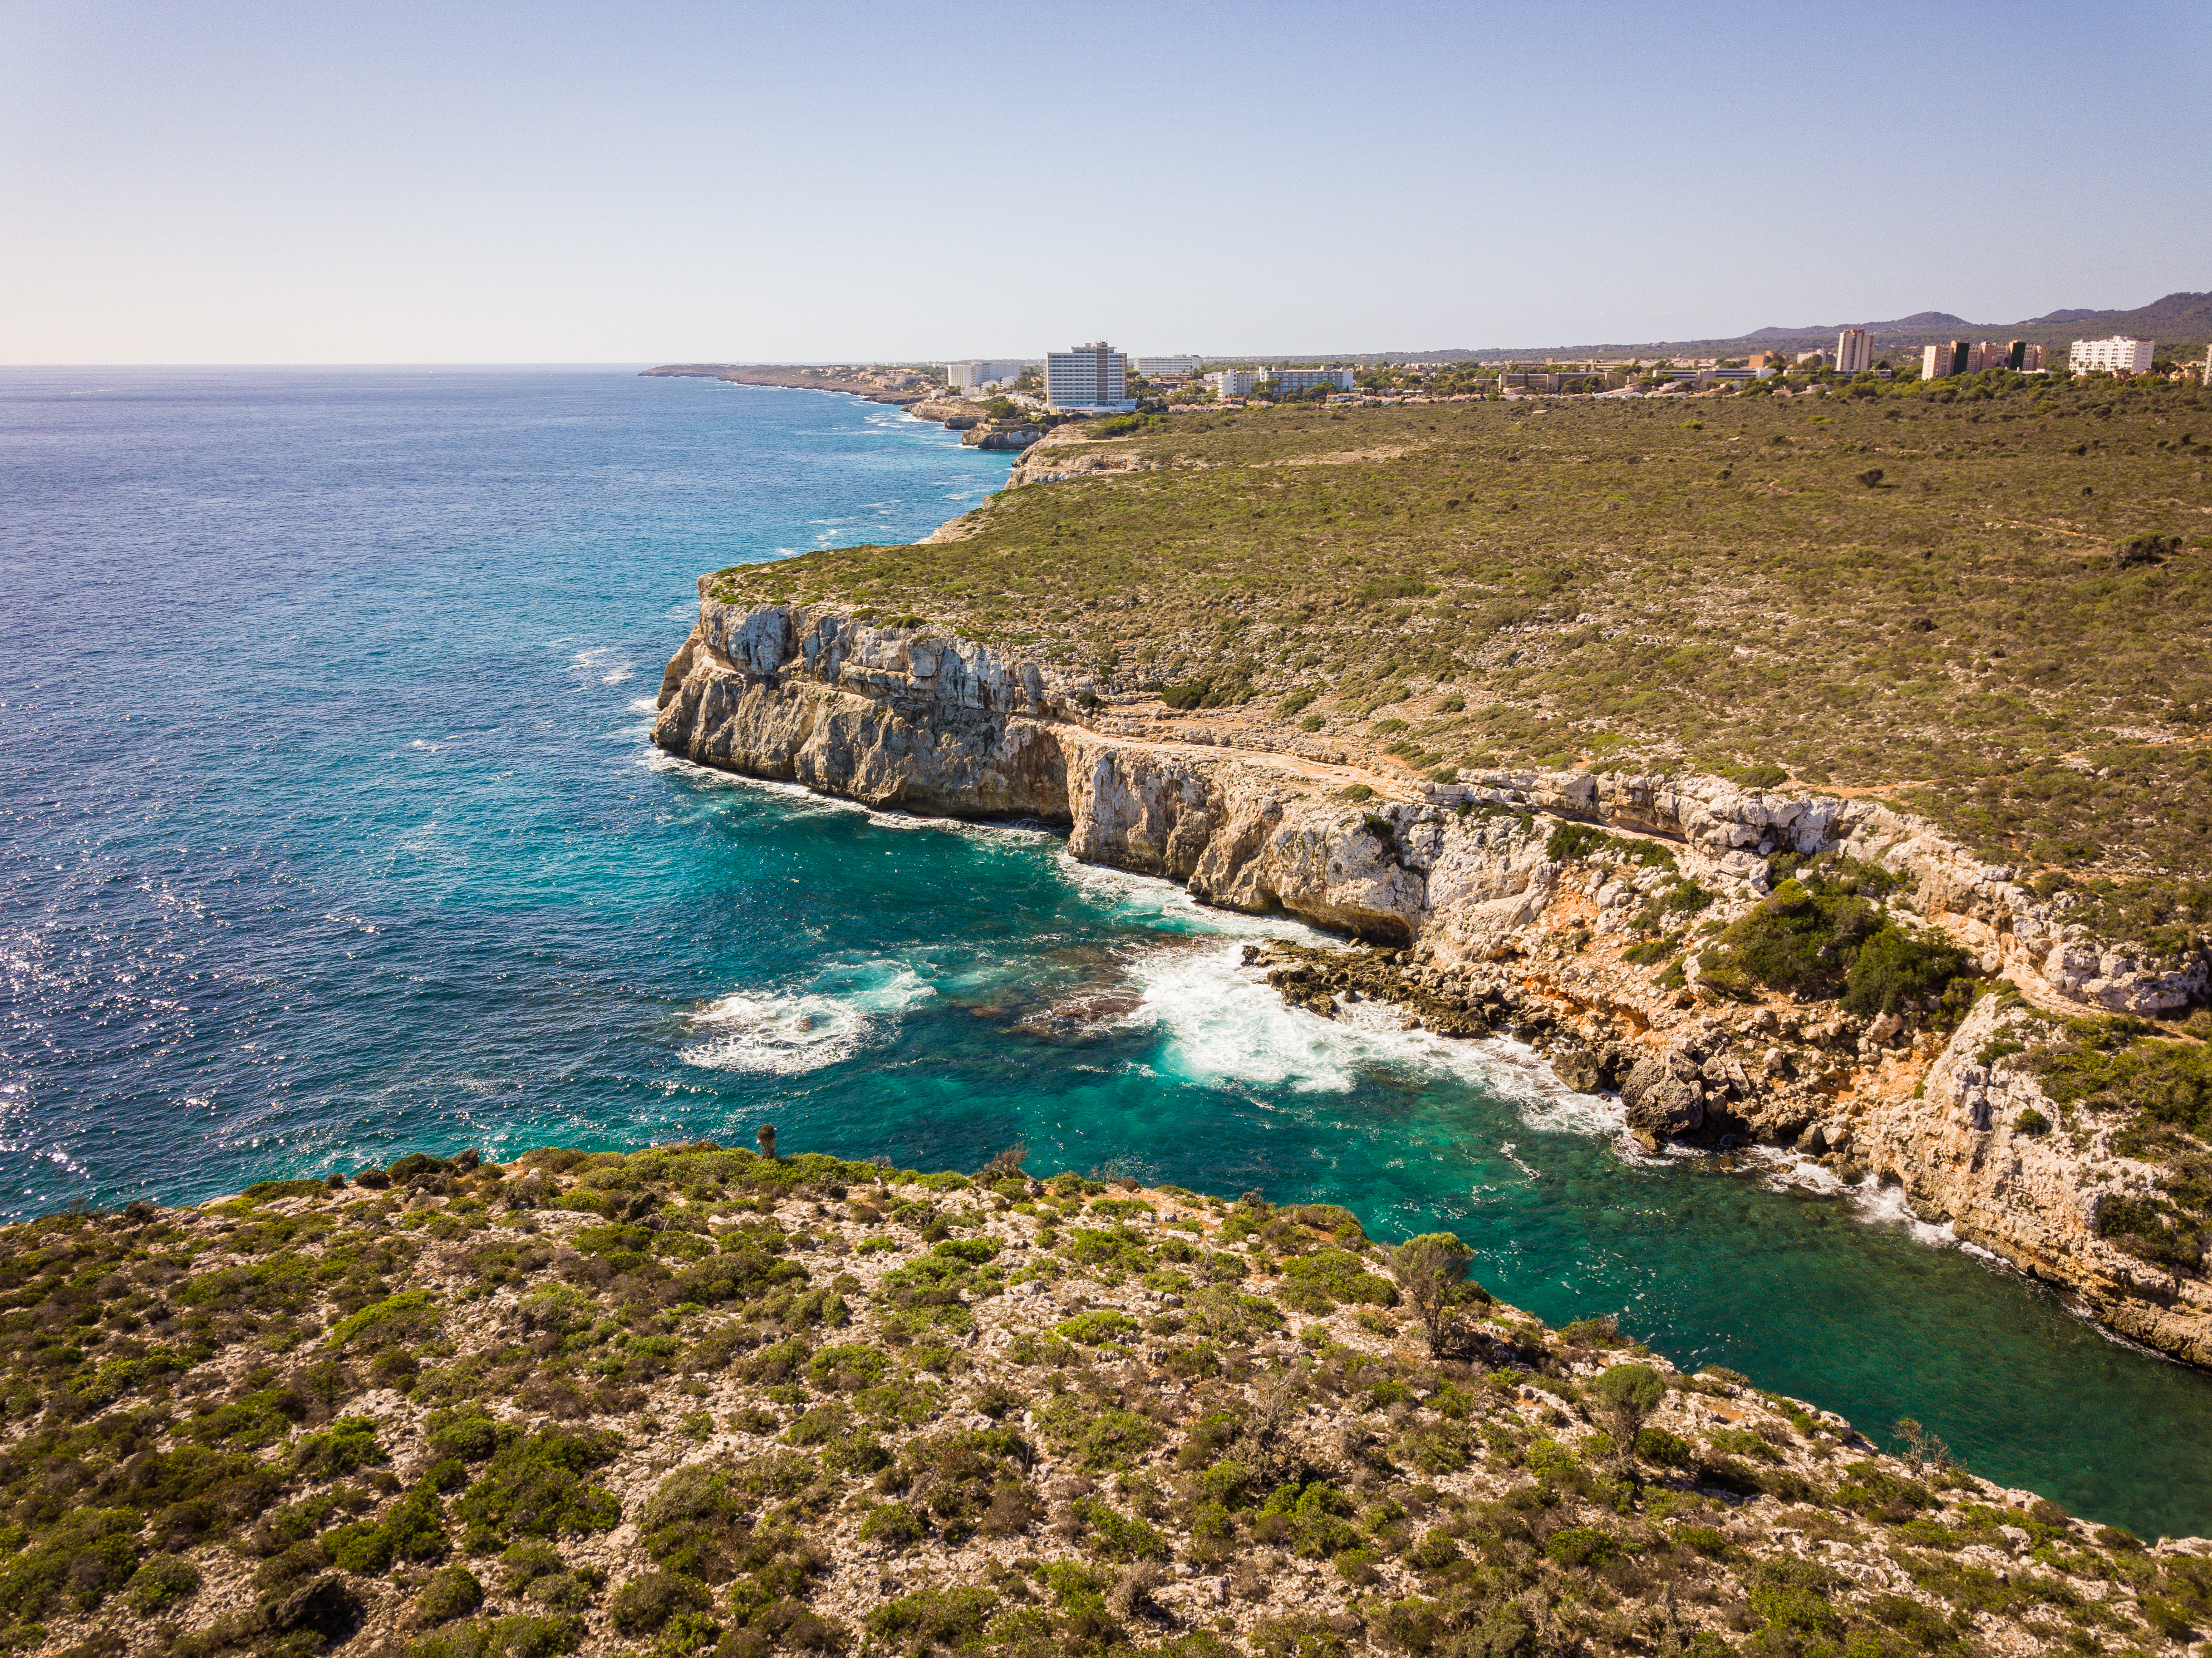
coast, mallorca, drone, mittelmeer, cliff, Klippen, see, ocean, body of water, sea, headland, coastal and oceanic landforms, natural landscape, promontory, bight, klippe, shore, bay, cape, cove, sky, azure, Raised beach, terrain, rock, peninsula, beach, inlet, landscape, tourism, horizon, vacation, formation, mountain, hill